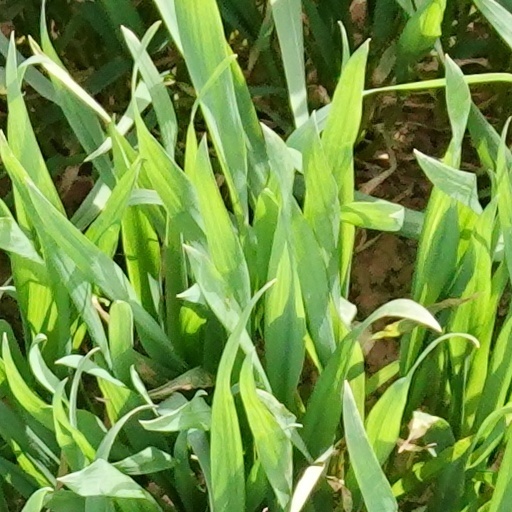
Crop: wheat